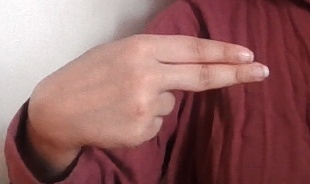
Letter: ain